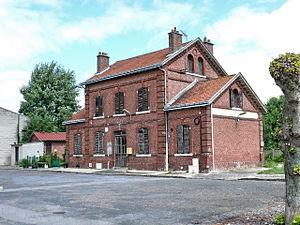
Gare d'Hargicourt-Pierrepont
Trois-Rivières est une commune nouvelle française résultant de la fusion — au 1ᵉʳ janvier 2019 — des communes de Contoire, d'Hargicourt et de Pierrepont-sur-Avre, située dans le département de la Somme, en région Hauts-de-France
La gare d'Hargicourt - Pierrepont est une gare ferroviaire française de la ligne d'Ormoy-Villers à Boves, située sur la commune de Trois-Rivières dans la commune délégué d'Hargicourt, à proximité de Pierrepont-sur-Avre, dans le département de la Somme, en région Hauts-de-France.
Hargicourt est une ancienne commune française, située dans le département de la Somme, en région Hauts-de-France.